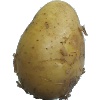
Label: white_potato